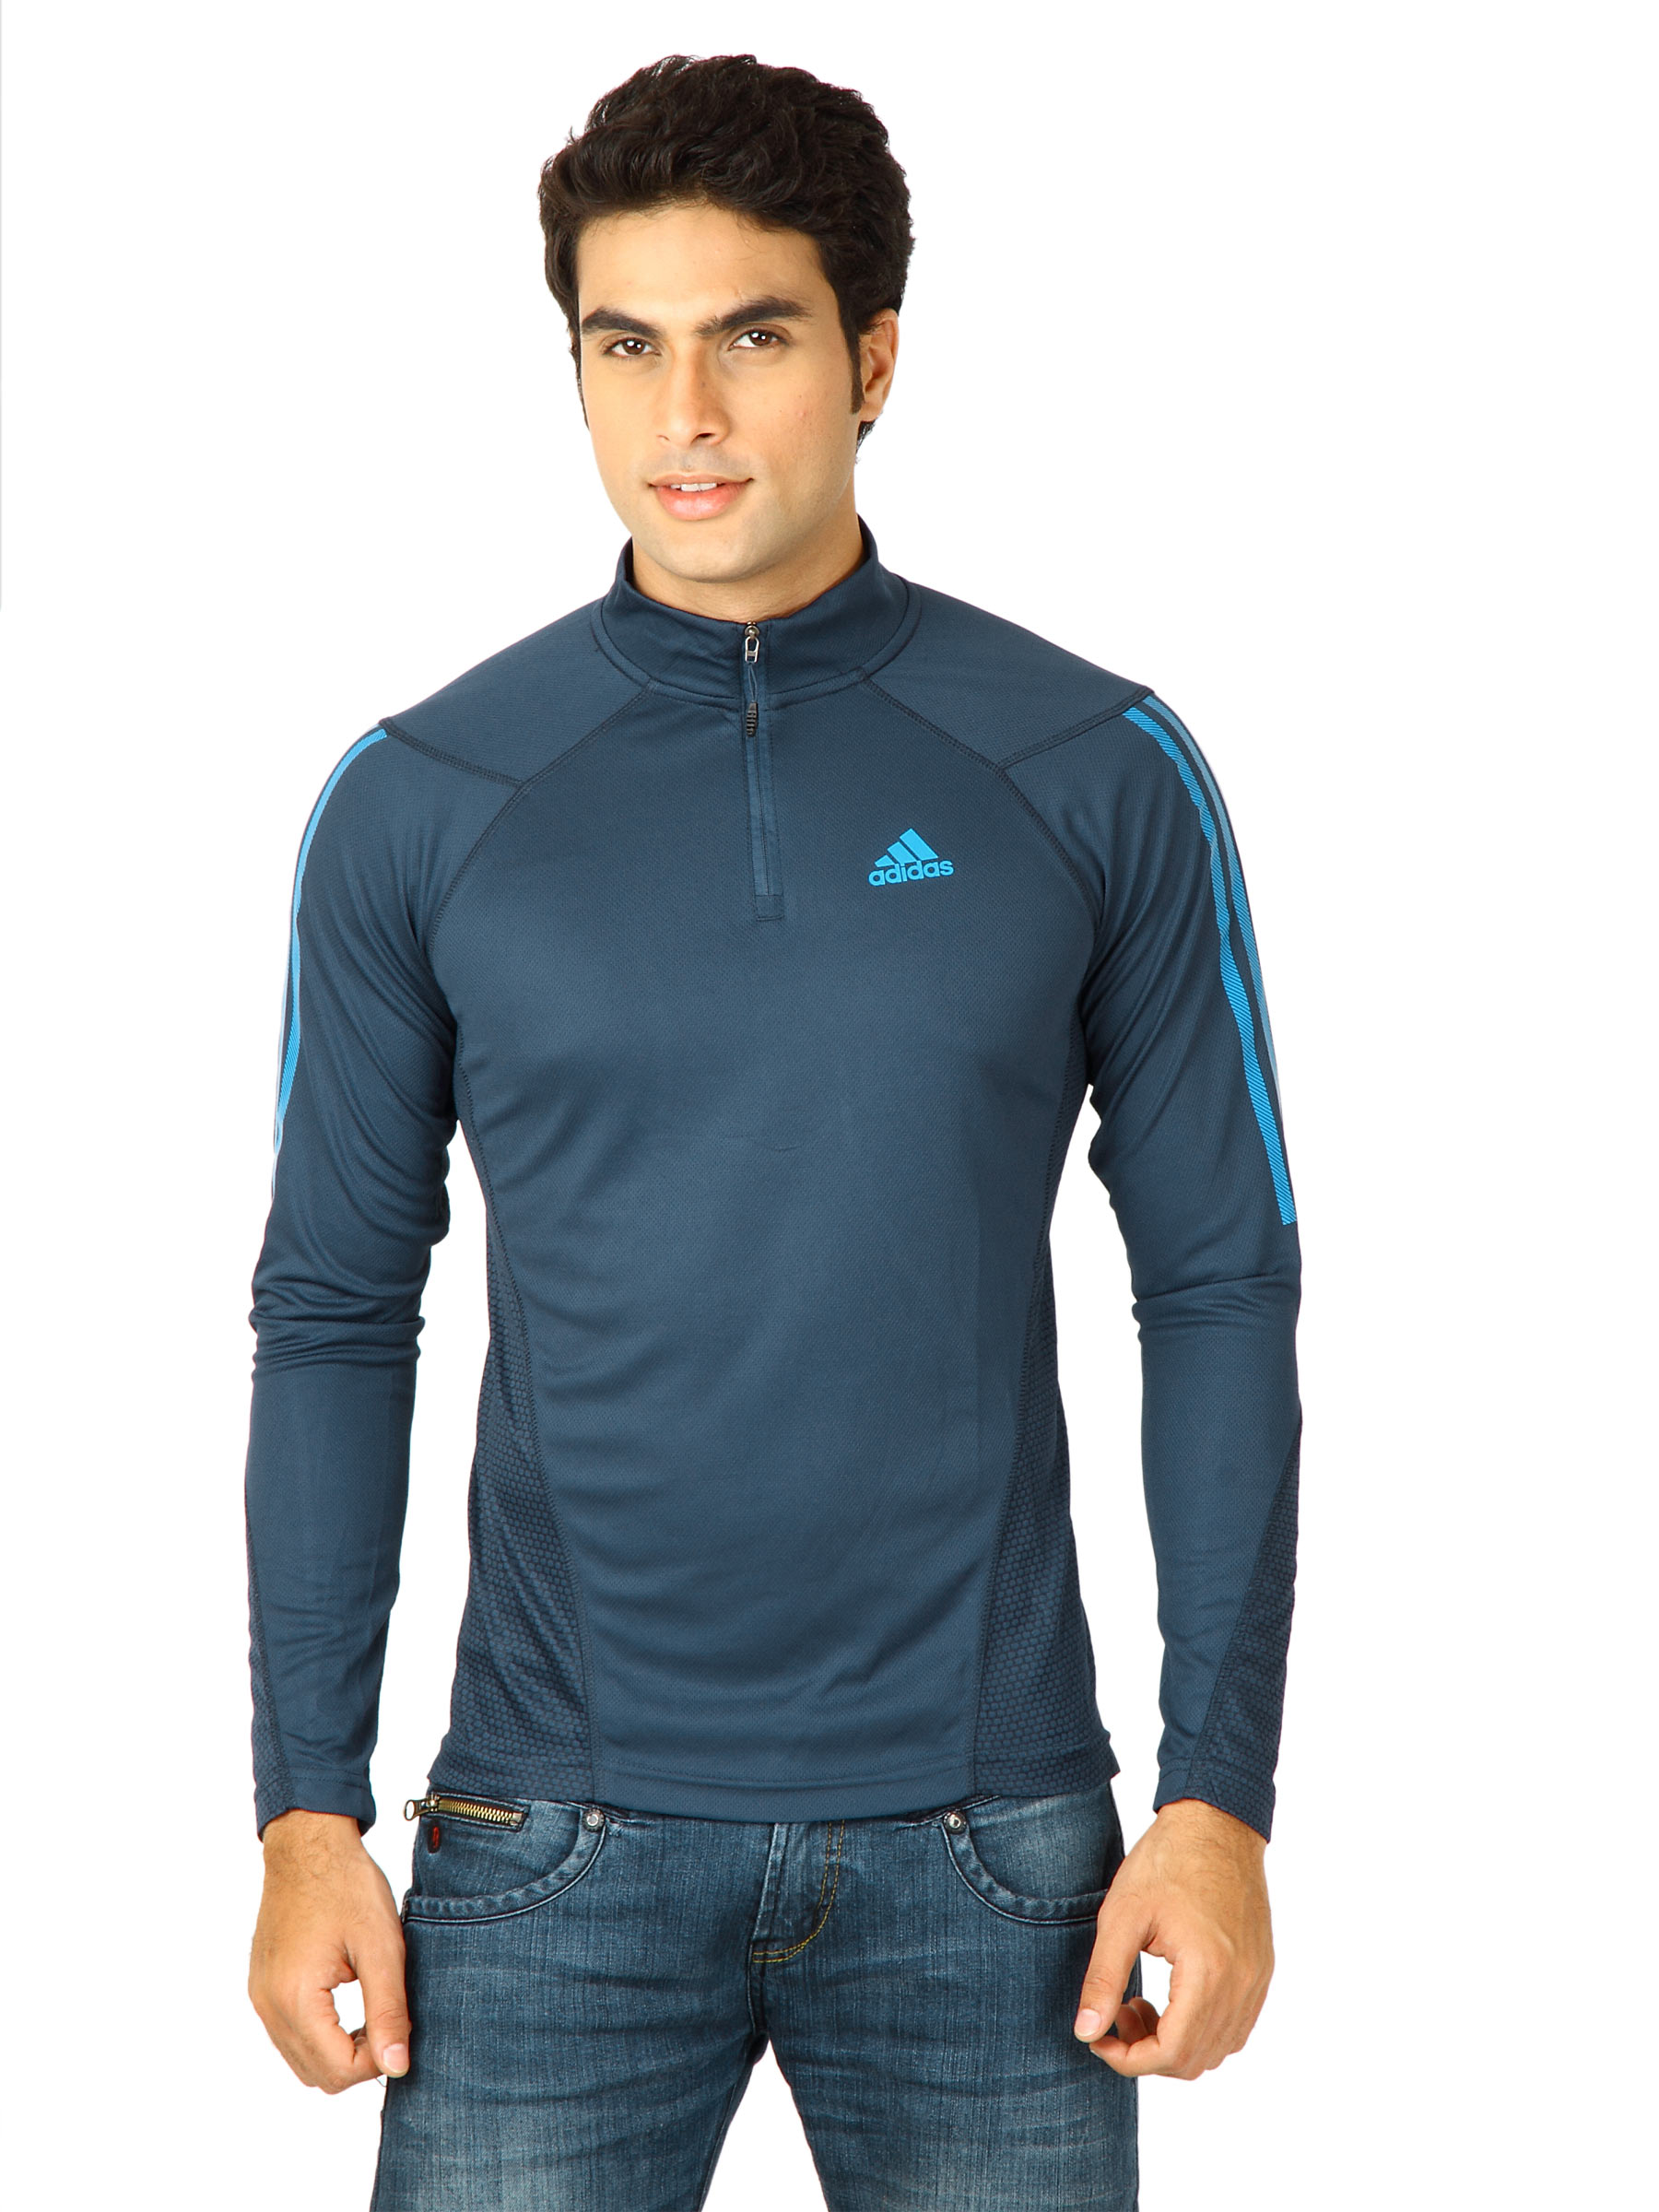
ADIDAS Men Navy Blue Tshirts
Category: Apparel / Topwear / Tshirts
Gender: Men
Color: Navy Blue
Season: Fall 2011
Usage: Casual